Nakagawa, Nan'yō, Yamagata

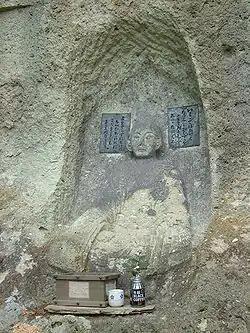
One of 33 Kannon images carved into Mount Iwabu, Nakagawa

Nakagawa was the site of a quarry, and today its most Important Cultural Property is the carved on the south face of Mount Iwabu. These Kannon images were created in the Edo period. The was built in 1880 on the orders of the first governor of Yamagata Prefecture, and is preserved as an example of efforts to improve communications in the prefecture in its early history.